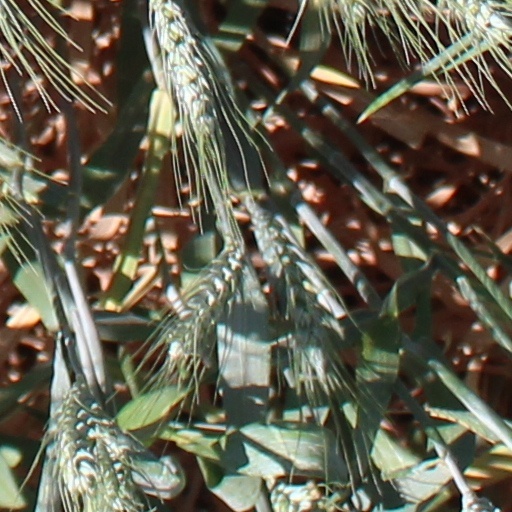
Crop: wheat